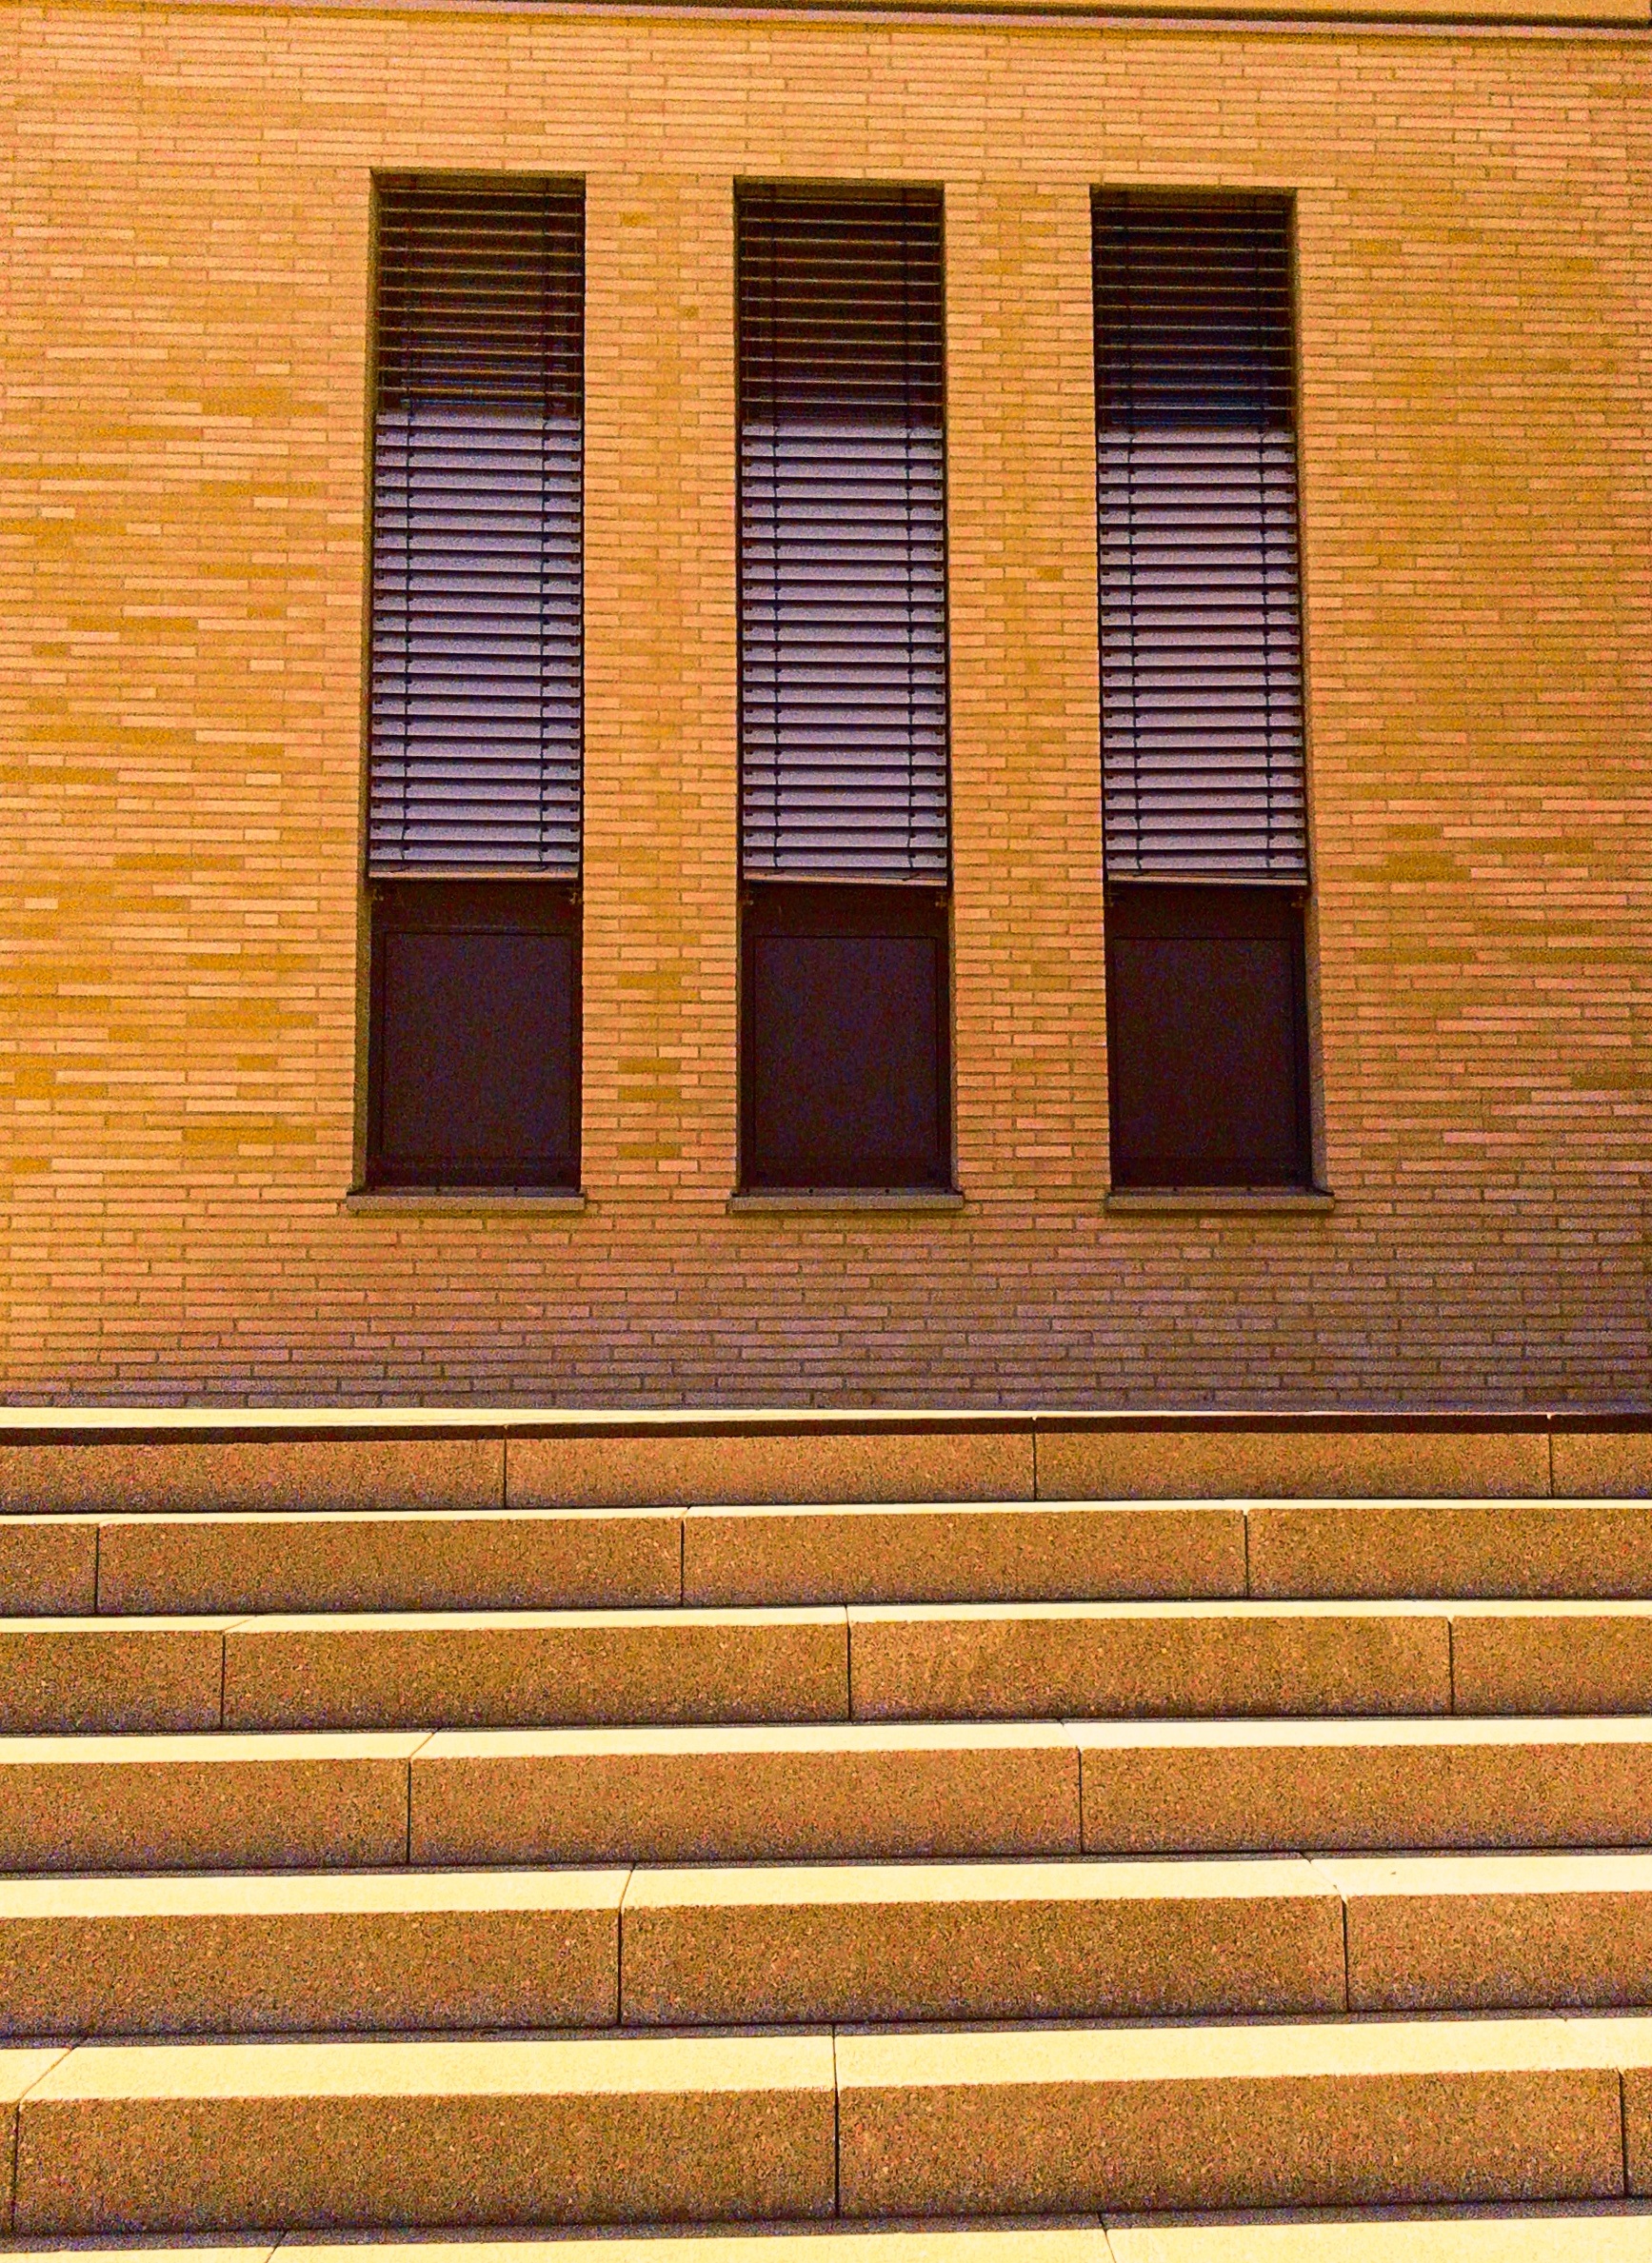
architecture, wood, floor, window, building, wall, geometric, facade, brick, modern, material, office building, interior design, design, hardwood, window blind, log cabin, brickwork, siding, dusseldorf, flooring, daylighting, window covering, wood stain